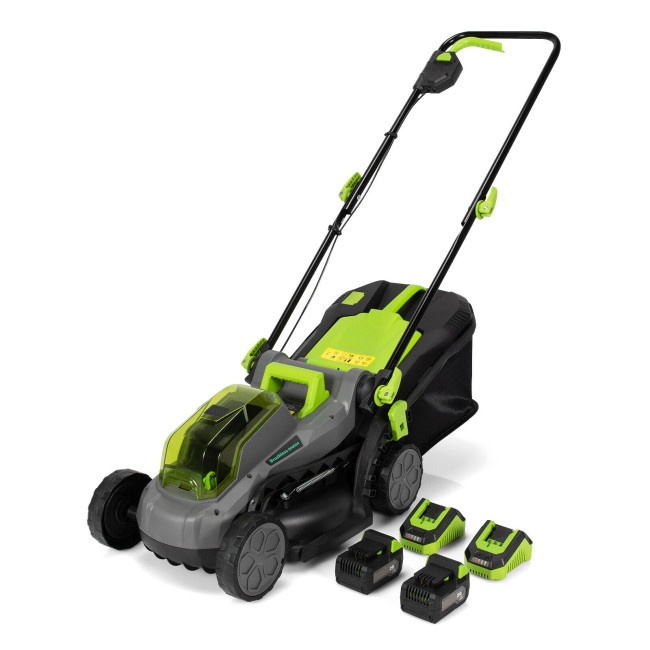
SUGIFT 13 Inch Cordless Lawn Mower with Brushless Motor, 4Ah Power Share Battery and 30L collection bag,Green
SUGIFT 13 Inch Cordless Lawn Mower with Brushless Motor, 4Ah Power Share Battery and 30L collection bag,Green Still looking for a lawn mower with a wide range of uses? This lawn mower helps you trim the grass with ease! The patch of grass in the yard flourishes. At this moment, an easy-to-operate lawn mower allows you to get the job done more efficiently. 5 cutting heights from 0.98" to 2.56" perfectly adapt to the different type and condition of the grass. Cutting width of 13" keeps your lawn streak-free and large collection bag makes it easy to collect or leave grass on your lawn. It is also equipped with a powerful brushless motor that maximizes efficiency and saves energy. Moreover, durable Li-ion battery ensures long service life and long-lasting performance. Enjoy a neat yard with our high-efficiency lawn mower! If you need a lawn mower, do not miss this one! Brushless motor features lower noise and flexible control Collect or mulch grass on your lawn by removing the collection bag 5 adjustable cutting heights to fit different lawn condition 55 minutes operating time under no-load Includes a battery charger for 120 minutes quick charge 2 high capacity battery packs for long-lasting durability Suitable for lawn care, backyard, garden, etc Start your gardening instantly and safely with circuit breaker Portable handle design allows you to carry the lawn mower easily Simply fold the handlebar down to save more space Easy to setup with detailed instruction Specifications Color: Green Material: ABS, PP Overall dimension: 49.5" x 16.5" x 41.5"(L x W x H) Net weight: 24.5 lbs Speed: 3900 rpm/min Operating time: 55 minutes Charging time: 120 minutes Noise level: £¼88db Rated power: 140W Battery pack capacity: 20V, 4.0Ah Rated power supply: 120V, 60Hz Package includes: 1 x Cordless lawn mower 1 x Handle 1 x Collection bag 2 x Battery pack 1 x Battery charger 1 x Circuit breaker 1 x Bag of small parts 1 x User guide
Brand: SUGIFT
Category: Home & Garden > Lawn & Garden > Outdoor Power Equipment > Lawn Mowers > Walk-Behind Mowers